Above Suspicion (Law & Order: Special Victims Unit)

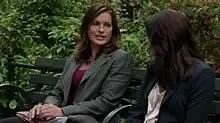
Detective Benson (Mariska Hargitay) telling (Paget Brewster) that the captain is being set up.

"Above Suspicion" is the second episode of the of the police procedural television series "" and the 297th overall episode. It originally aired on NBC in the United States on September 26, 2012, after the episode "Lost Reputation". In the episode, continuing after the previous one, the case against Captain Cragen (Dann Florek) sets in motion after he is arrested for the murder of escort Carissa Gibson (Pippa Black); meanwhile, Detective Olivia Benson (Mariska Hargitay) has to keep her partner calm, deal with Detective Brian Cassidy's (Dean Winters) shooting, and prove to ADA Foster (Paget Brewster) that Cragen was being set up.